History of beliefs about the human body

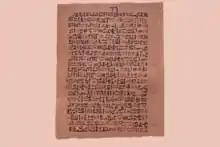
Ebers Papyrus from the National Library of Medicine

The Ebers Papyrus is an Egyptian medical text and is the oldest known record of the human body, dating back to 3000 BC. The Ebers Papyrus describes the body by physical examination and what can be felt. Clinical investigations such as the Pulse, percussion of the body, the recognition of diseased or disordered states.